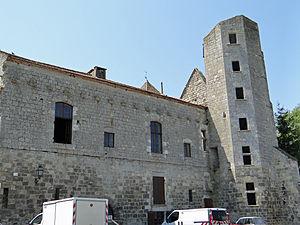
Château de Bazens
Cet article recense une partie des monuments historiques de Lot-et-Garonne, en France.
Mathieu Bandello, ou encore Matteo Bandello est un évêque d'Agen et écrivain italien du XVIᵉ siècle, né en 1480 ou vers 1484 à Castelnuovo Scrivia, dans l'actuelle province d'Alexandrie, au Piémont et mort au château de Bazens, propriété des évêques d'Agen, en 1561.
Le château de Bazens est un château, situé à côté de l'église de Bazens en Lot-et-Garonne.